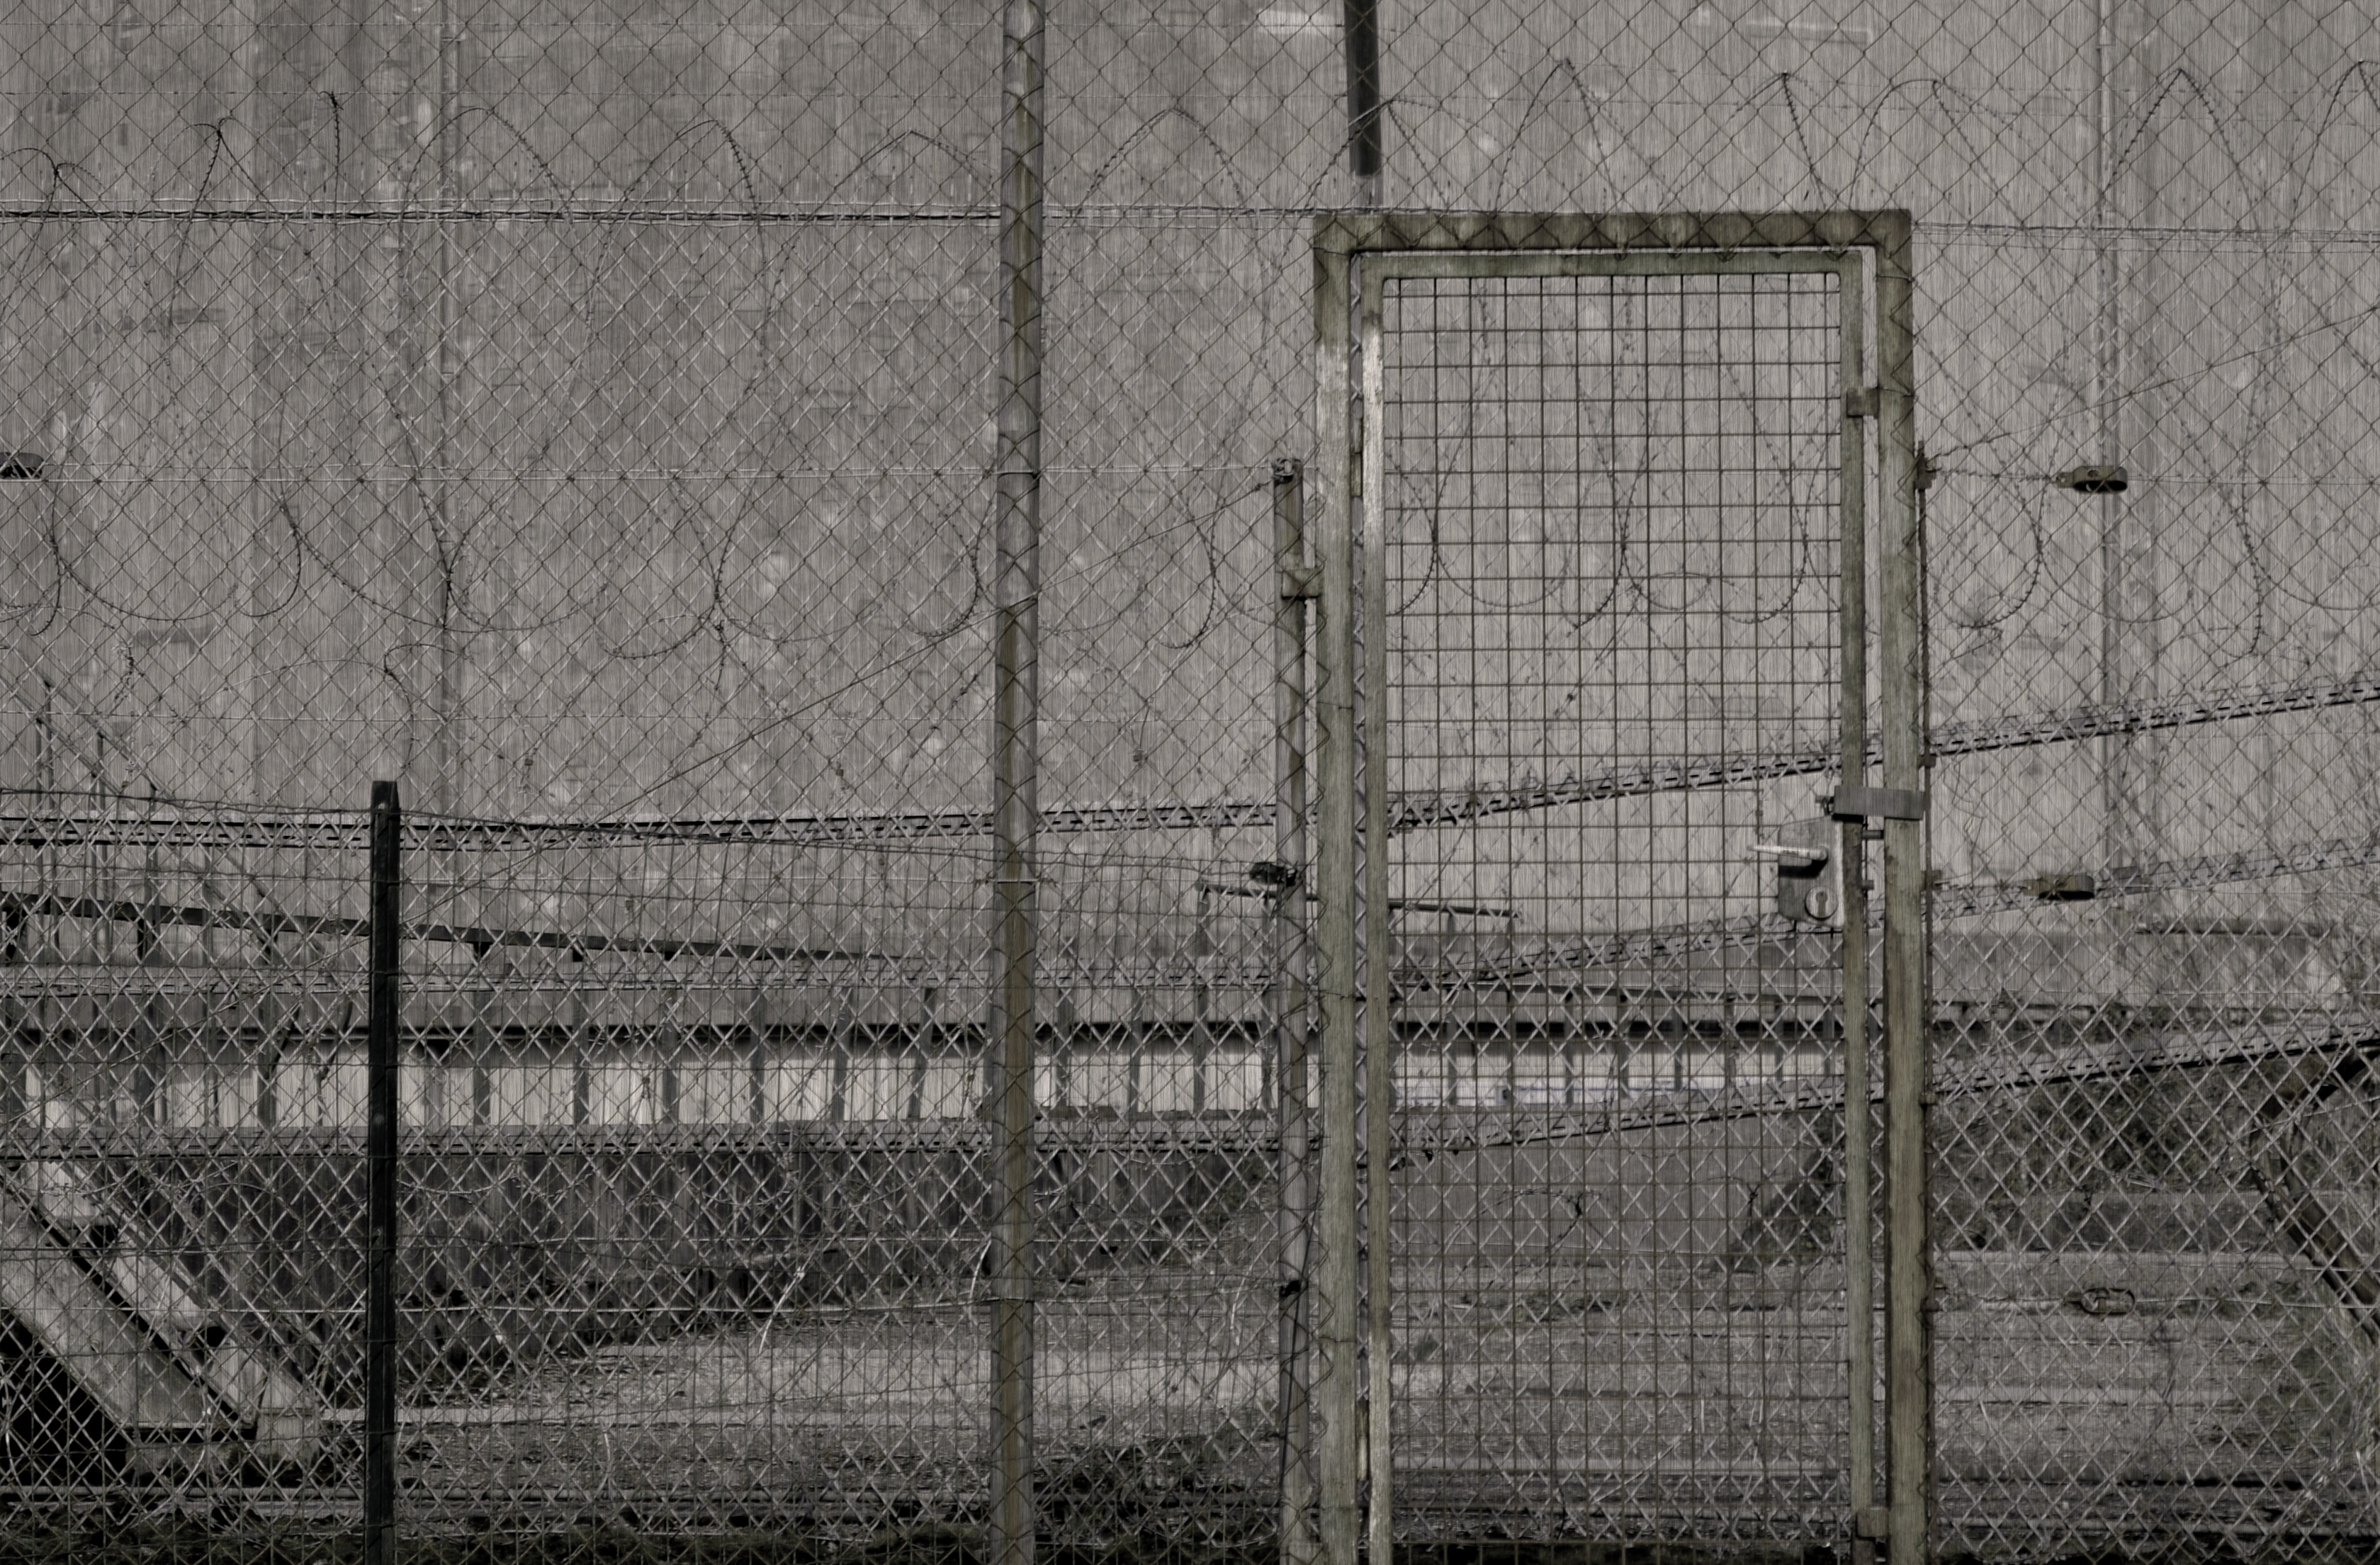
fence, structure, wood, texture, wall, line, monochrome, brick, door, barbed, protection, shape, protected, urban area, outdoor structure